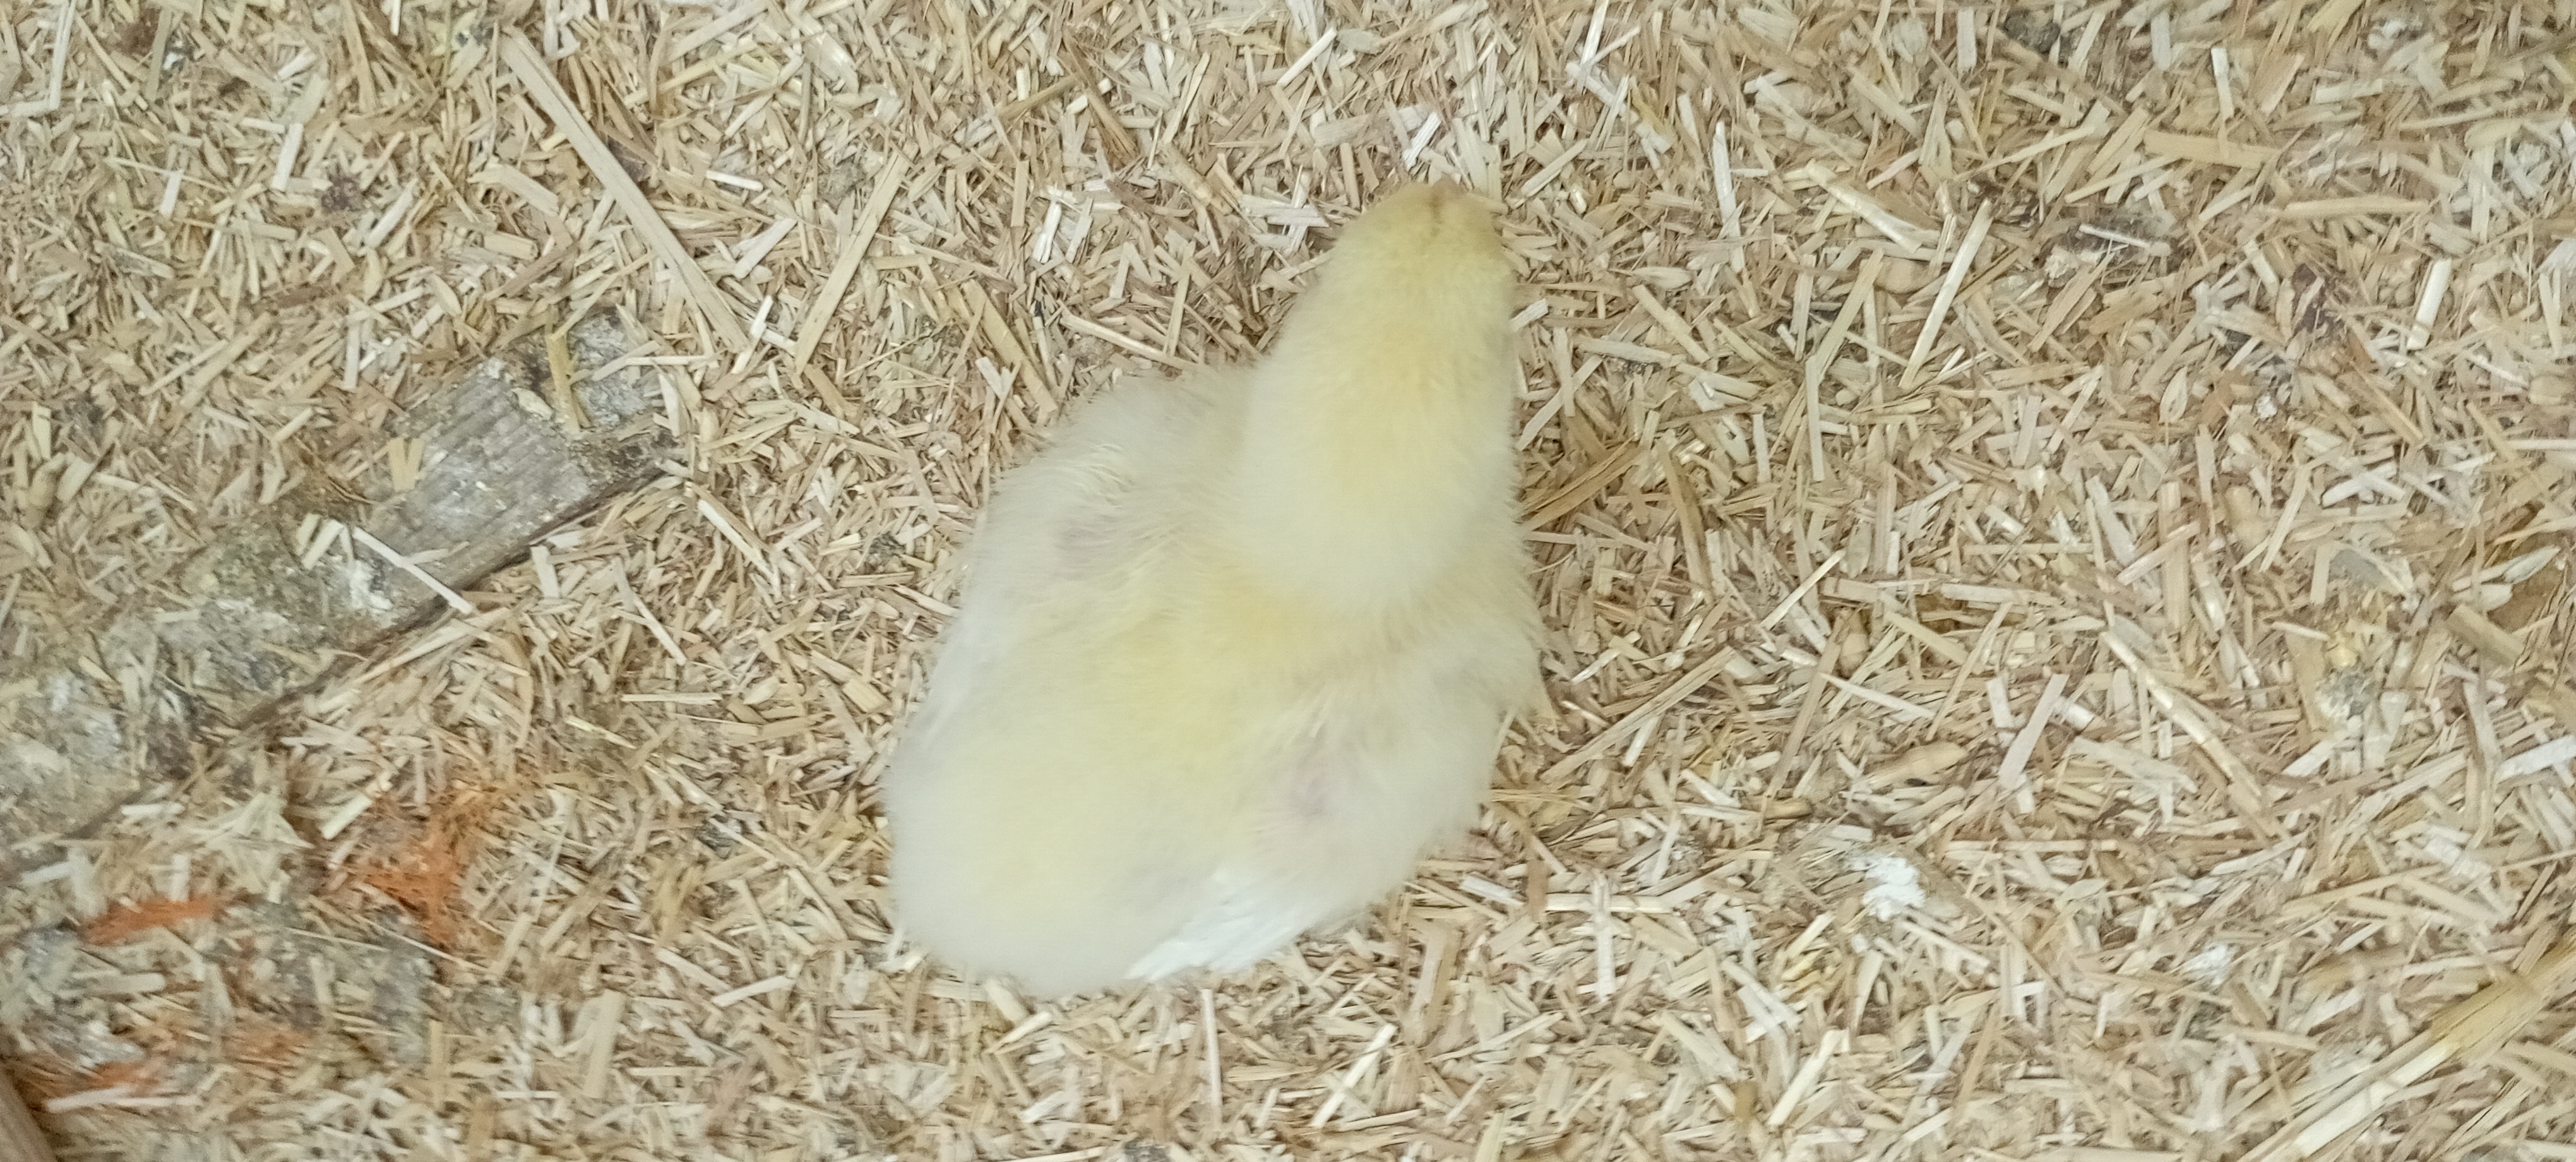
Weight: 179 g